Hackney, London

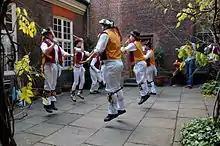
Morris Dancers perform at Sutton House

The main ‘Hackney Village’ grew much larger than the others, in 1605 having as many houses as Dalston, Newington (i.e. West Hackney), Kingsland and Shacklewell combined.